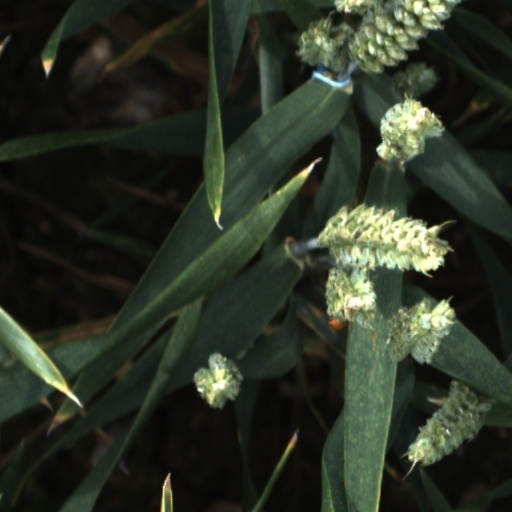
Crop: wheat